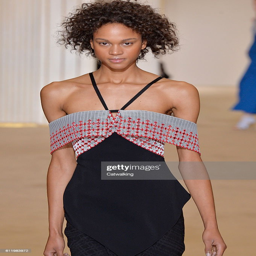
a model walks the runway at the summer fashion show during event .